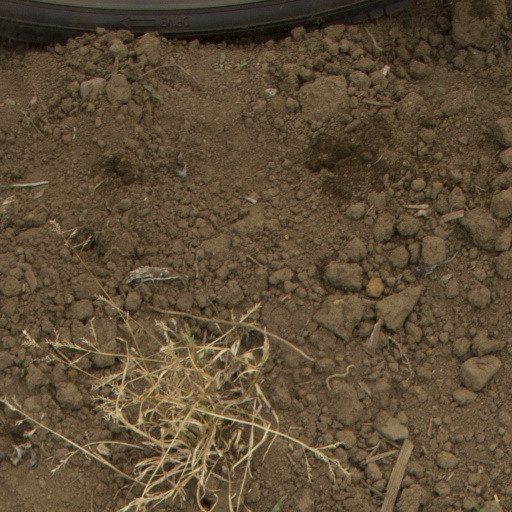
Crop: Jerusalem artichoke